Roman Theatre (Amman)

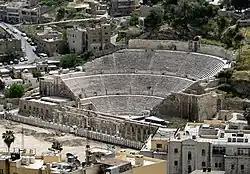
The Roman Theatre in Amman

Roman Theatre of Amman is a 6,000-seat, 2nd-century Roman theatre. A famous landmark in the Jordanian capital, it dates back to the Roman period when the city was known as Philadelphia. The theatre and the nearby Odeon are flanking the new Hashemite Plaza from the south and the east respectively, while the Roman Nymphaeum is just a short stroll away in north-westerly direction.